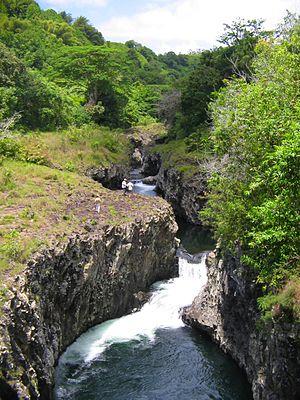
La Rivière des Roches au-dessus du Bassin la Paix à Bras-Panon